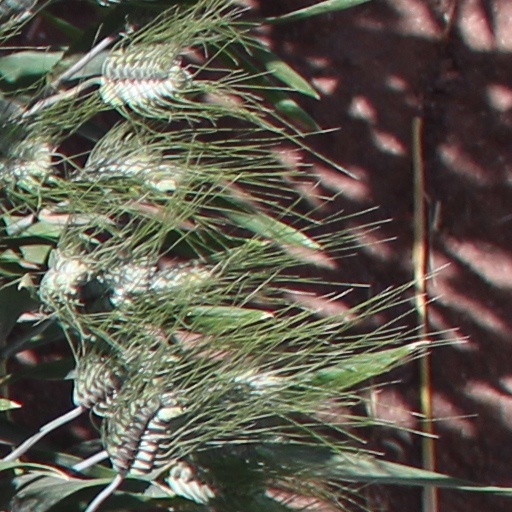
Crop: wheat